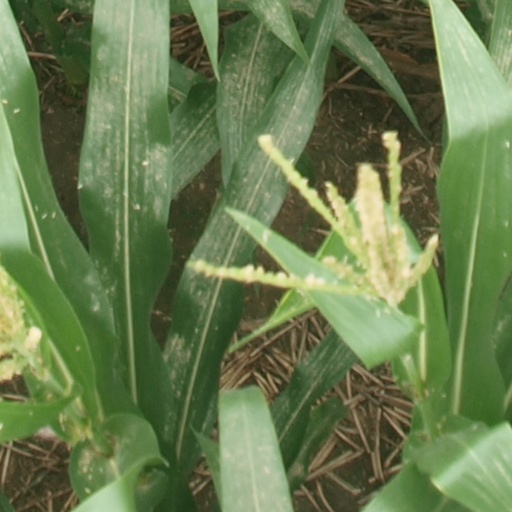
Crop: maize; corn